International relations

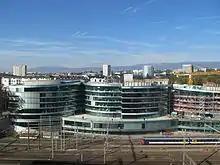
Maison de la Paix, home to the Graduate Institute Geneva

The level beneath that of the unit (state) can be useful both for explaining factors in international relations that other theories fail to explain, and for moving away from a state-centric view of international relations.